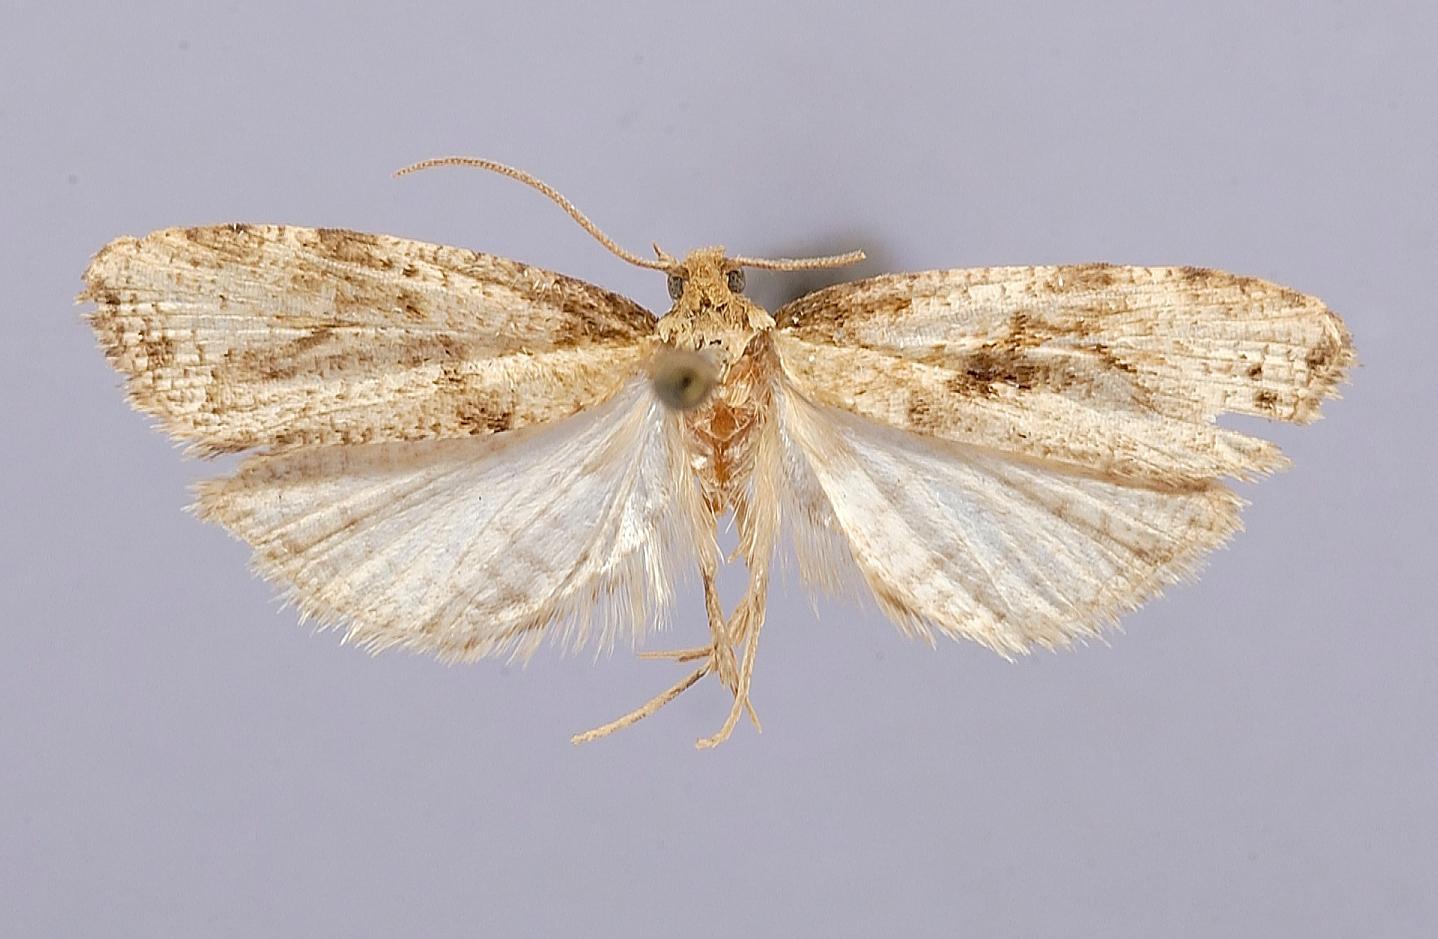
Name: Terinebrica saetigera
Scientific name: Terinebrica saetigera Razowski, 1987
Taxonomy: Animalia, Arthropoda, Insecta, Lepidoptera, Tortricidae
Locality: Cochabamba, Incachaca, tropical cloud area, 2100 m, Cochabamba, Bolivia
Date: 27 Aug 1956 to 5 Sep 1956